E. H. Sothern

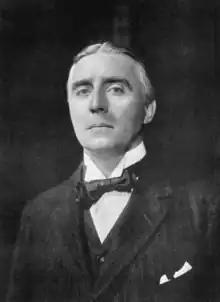
E. H. Sothern

Edward Hugh Sothern (December 6, 1859 – October 28, 1933) was an American actor who specialized in dashing, romantic leading roles and particularly in Shakespeare roles.